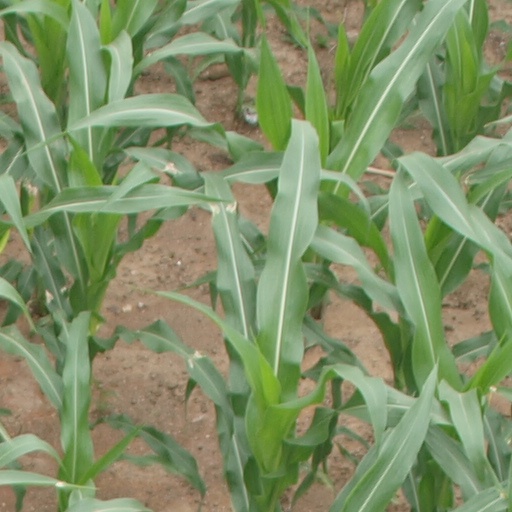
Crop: maize; corn